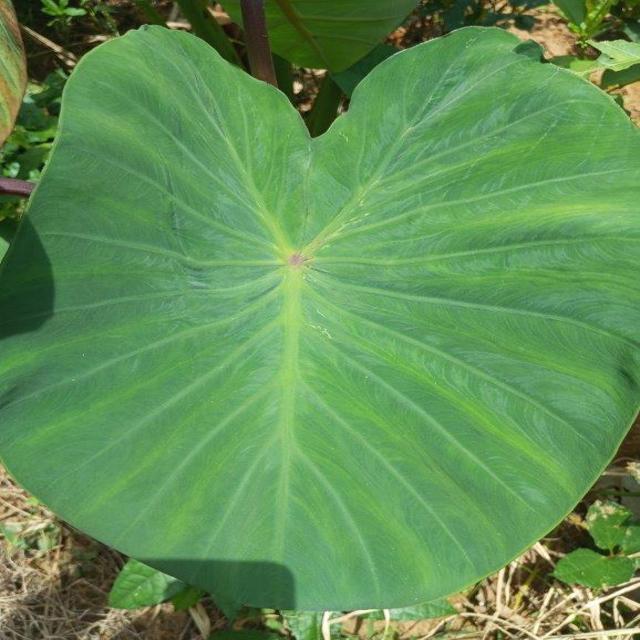
Label: Healthy